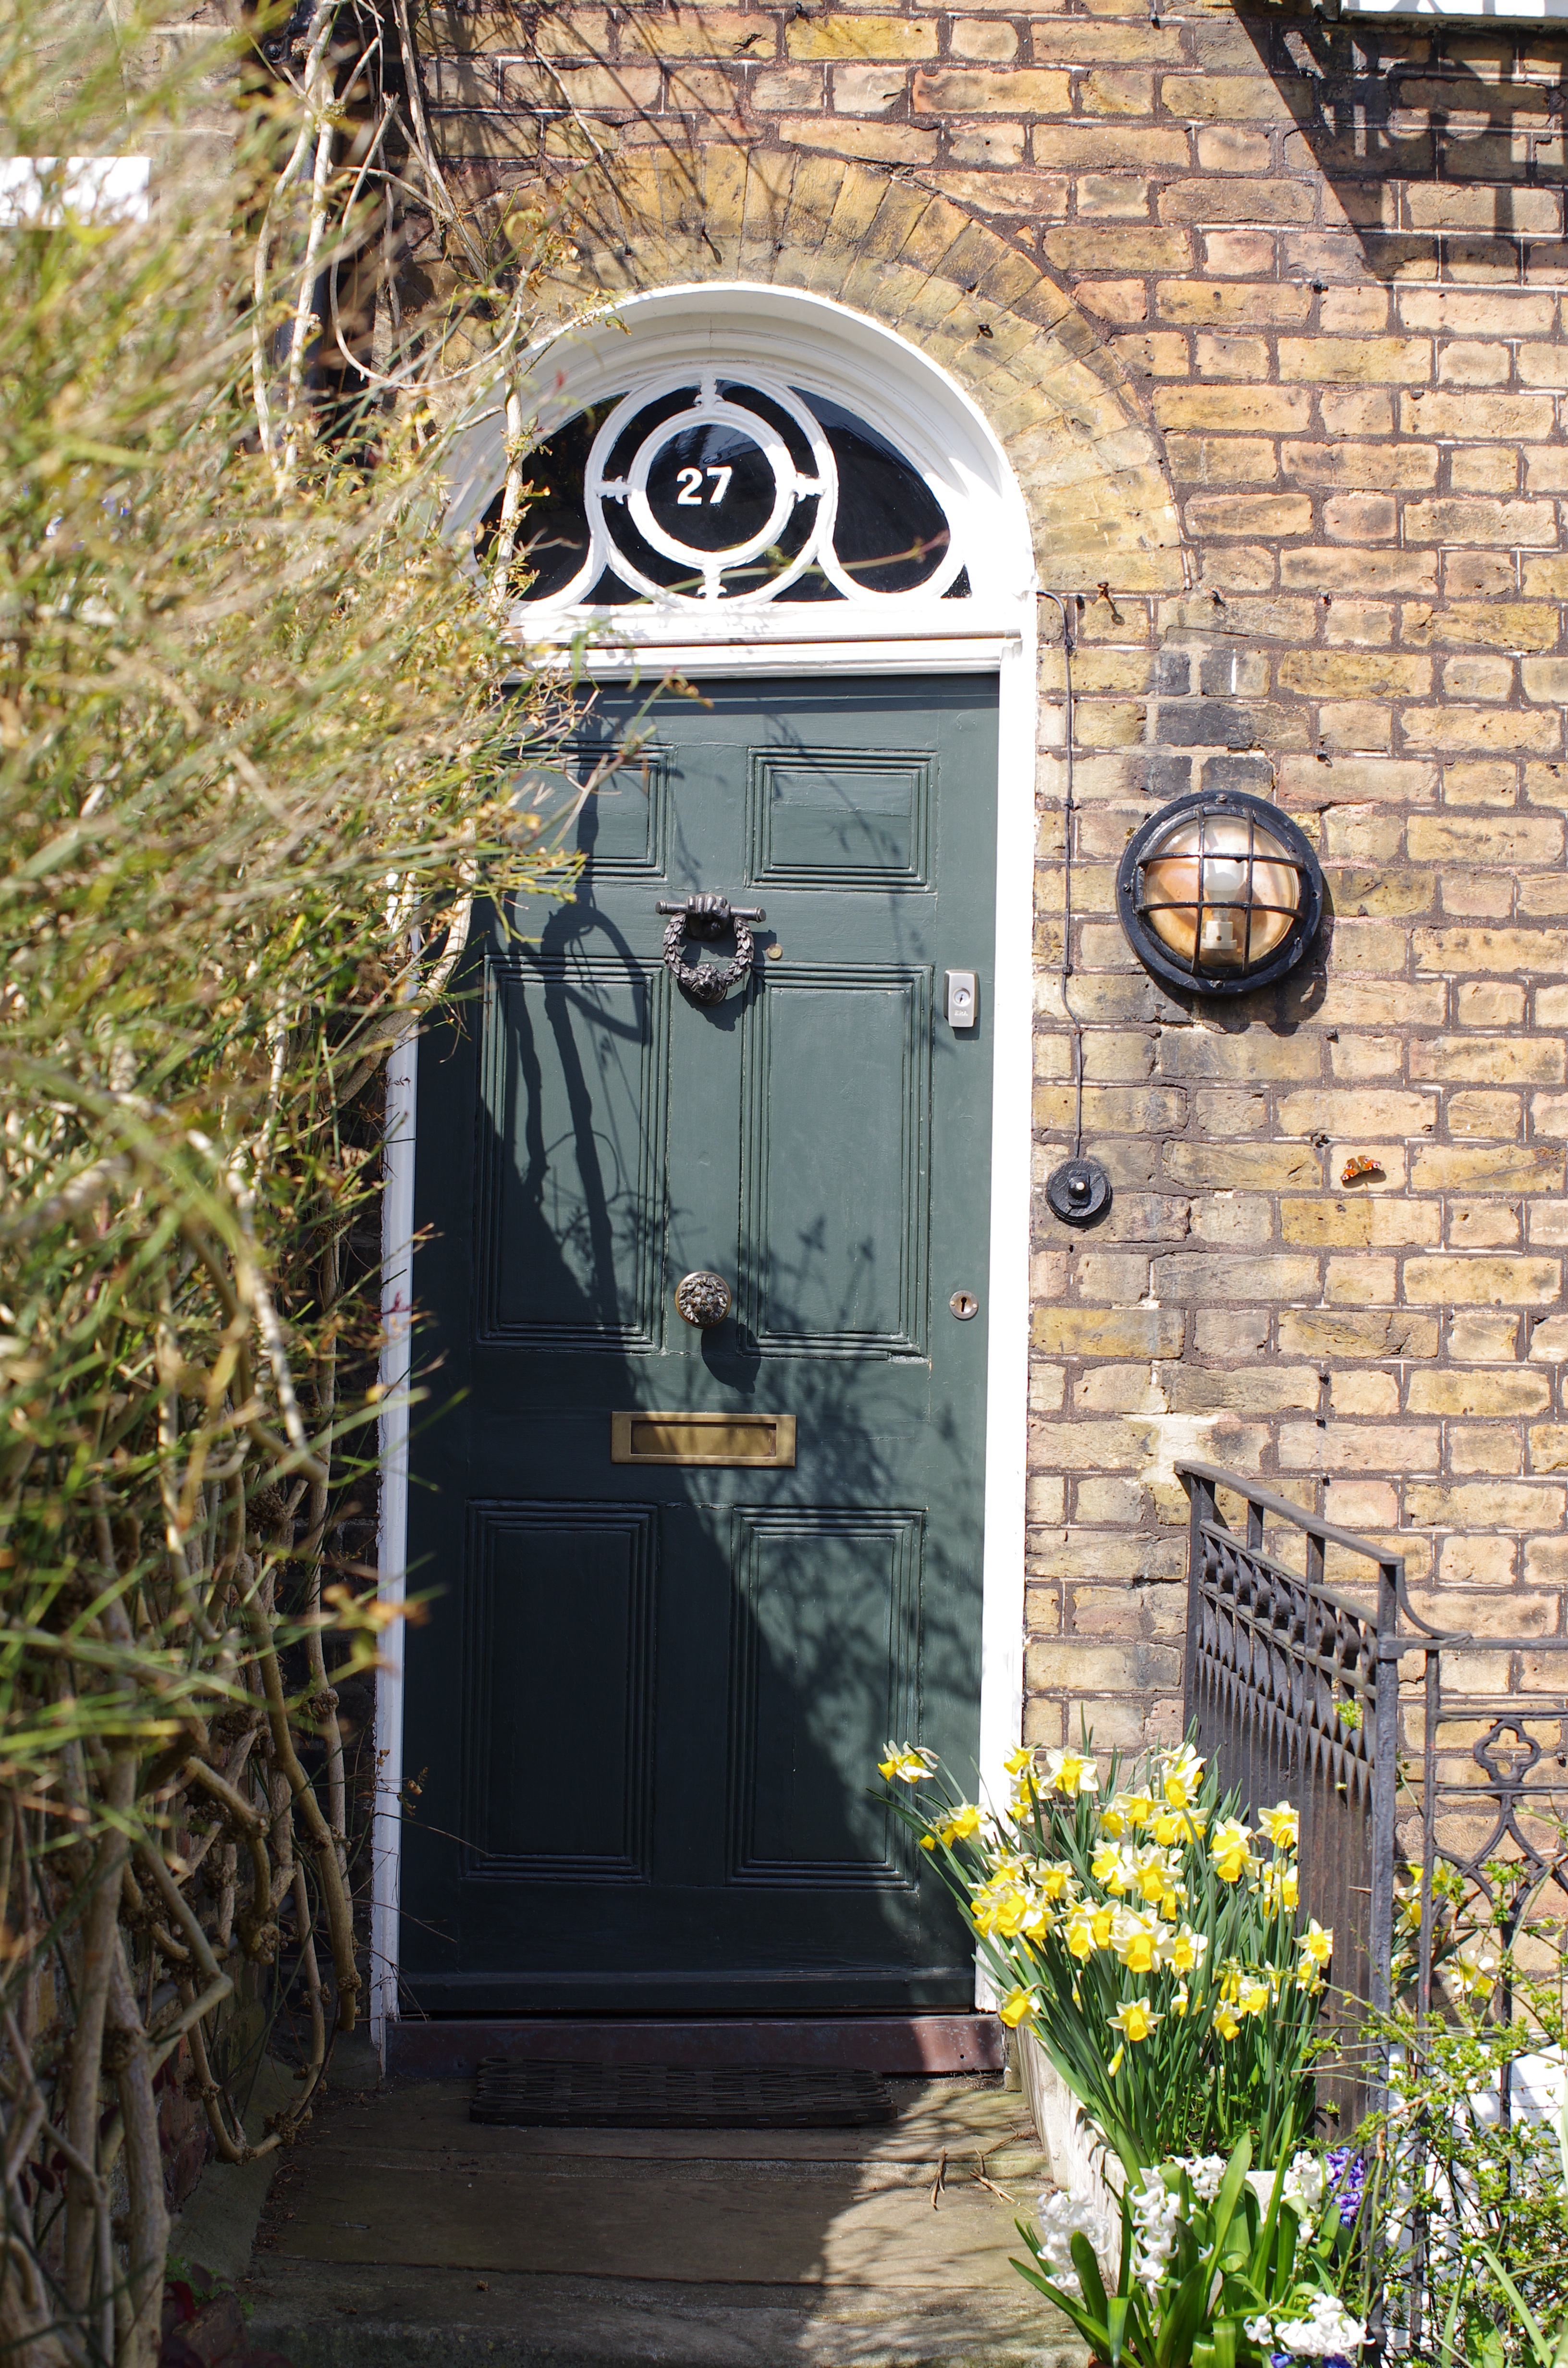
path, architecture, plant, road, street, house, town, building, old, alley, city, urban, wall, entrance, exterior, historic, door, flowers, outdoors, england, london, art, british, history, english, britain, historical, rich, hampstead, urban street, london city, urban area, london street